Vayigash

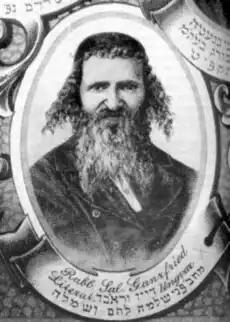
Shlomo Ganzfried, editor of the "Kitzur Shulchan Aruch"

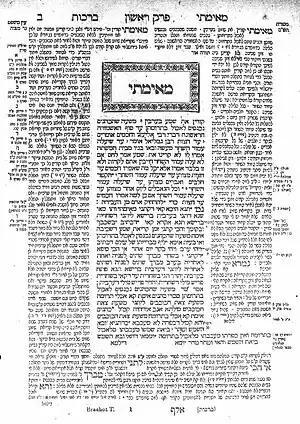
Talmud

Alluding to the policies implemented by Joseph in Genesis 47:14–19, on June 2, 1787, Benjamin Franklin told the Constitutional Convention: “There is scarce a king in a hundred who would not, if he could, follow the example of pharaoh, get first all the peoples money, then all their lands, and then make them and their children servants for ever.”